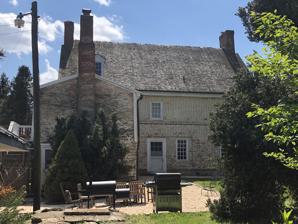
Building: Howard Lodge
Country: United States of America
Year built: 1750
Historic house in Maryland, United States United States historic place Howard Lodge U.S. National Register of Historic Places Show map of Maryland Show map of the United States Location 12301 Howard Lodge Road, near Sykesville, Maryland Coordinates 39°20′14″N 76°56′23″W / 39.33722°N 76.93972°W / 39.33722; -76.93972 Area 15 acres (6.1 ha) Built c. 1750 ( 1750 ) Architectural style Georgian NRHP reference No. 12000845 Added to NRHP October 9, 2012 Howard Lodge is a historic plantation house in north-central Howard County, Maryland . The main house , built around 1750 by Edward Dorsey, son of John Dorsey, is one of the oldest plantation houses in the county.  Compared to other houses of the period, the two-story brick and stone structure is larger and its interior finishes better preserved.  The surviving plantation property, about 15 acres (6.1 ha), also includes early 19th-century stone outbuildings. Edward Dorsey was given ownership of seven African-American slaves by his father John Dorsey. The property was listed on the National Register of Historic Places in 2012. See also National Register of Historic Places listings in Howard County, Maryland List of Howard County properties in the Maryland Historical Trust References